Padgate

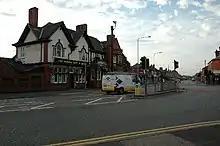
The Famous King and Queen pub

The centre of Padgate (the area around the railway station, Christ Church and the community centre) is separated from the main commercial centre by Padgate Lane, which connects the two, approximately three quarters of a mile apart.